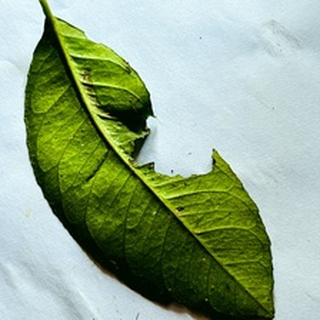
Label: lemon_deficiency